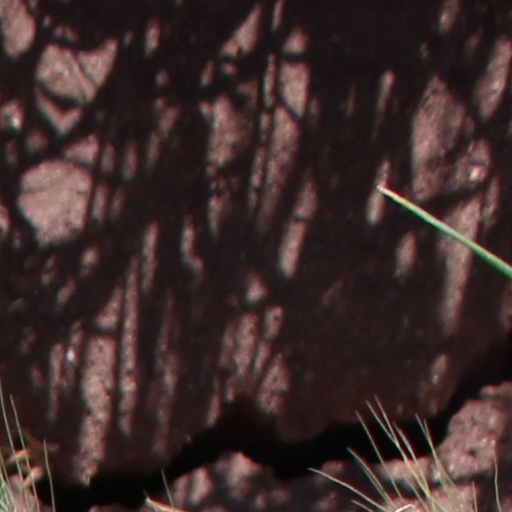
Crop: wheat